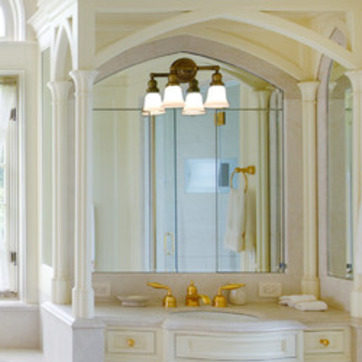
Material: mirror